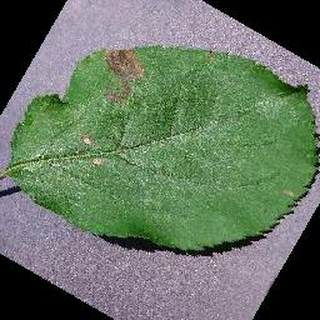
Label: apple_black_rot